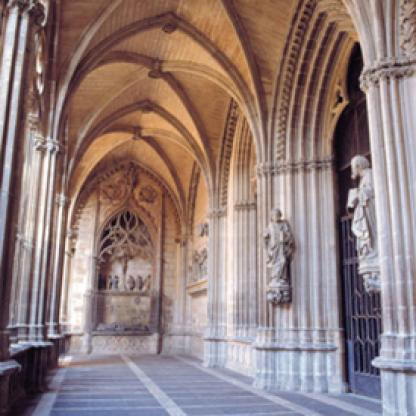
Scene: Indoor